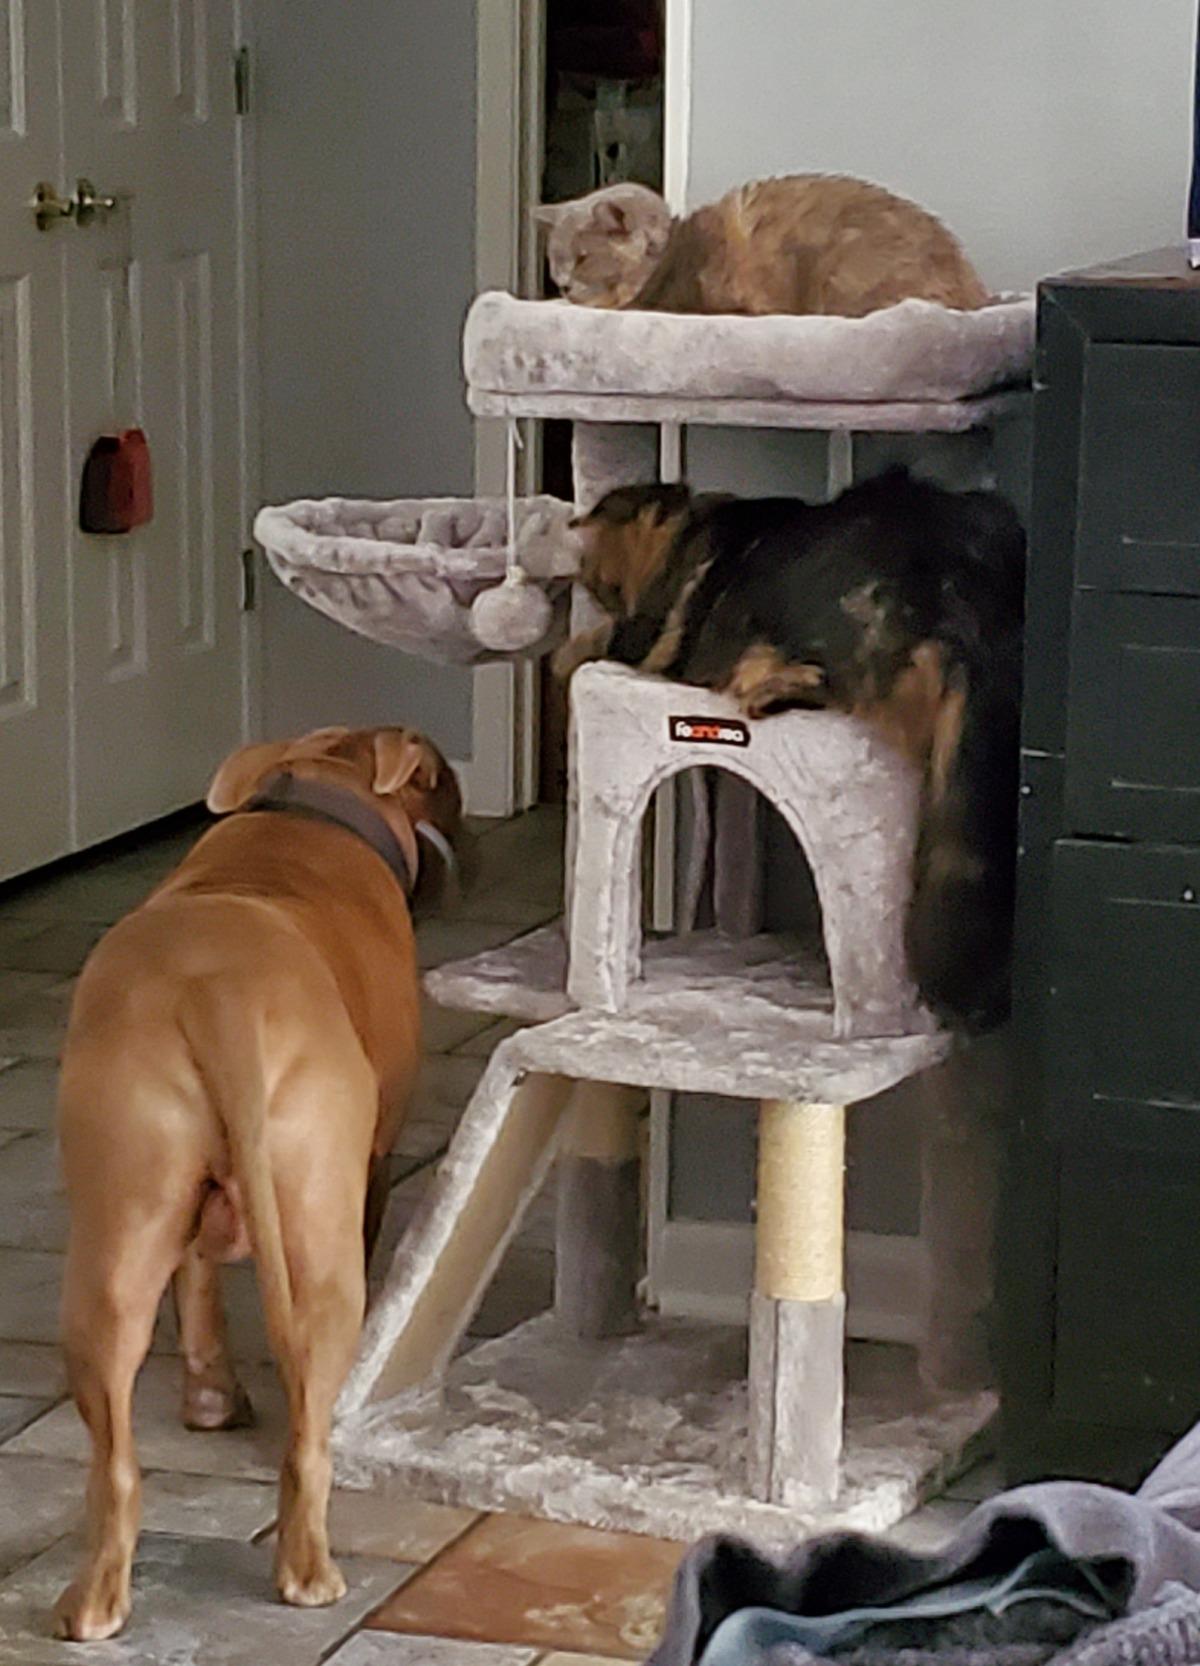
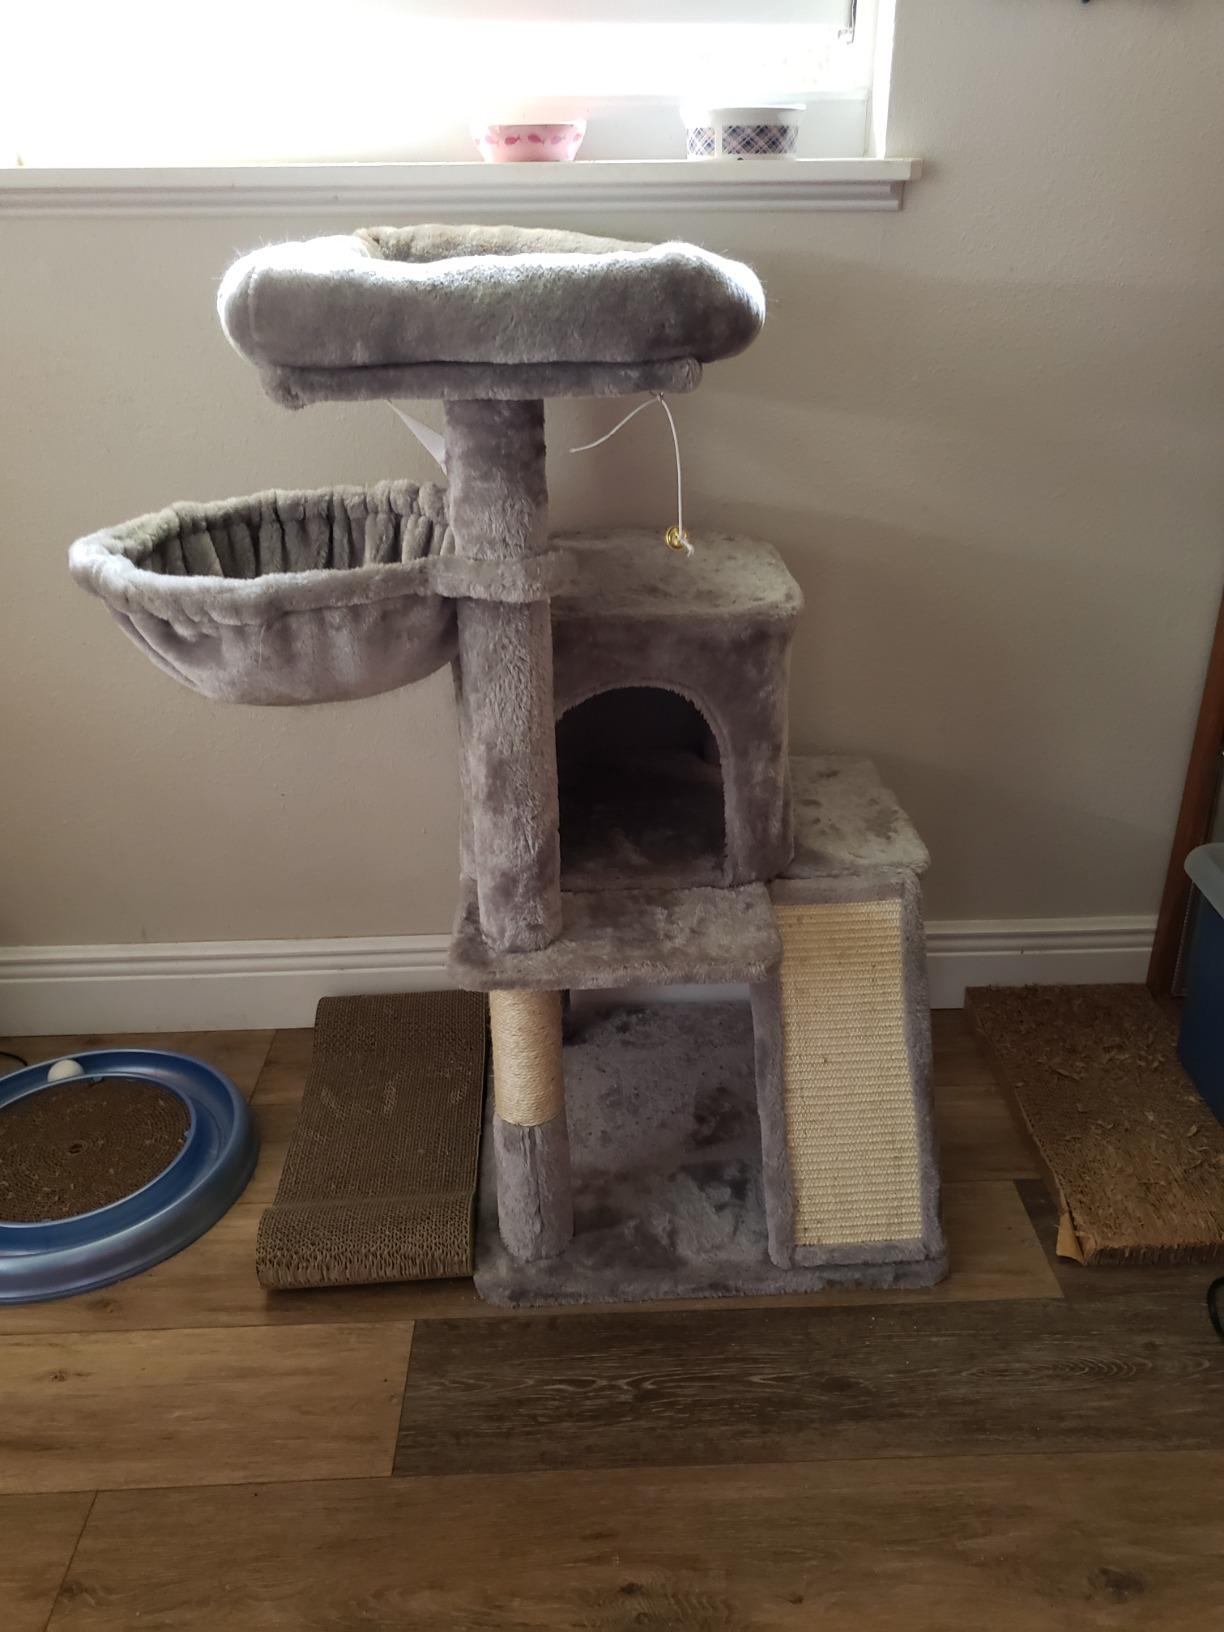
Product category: items_cat tree
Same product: yes